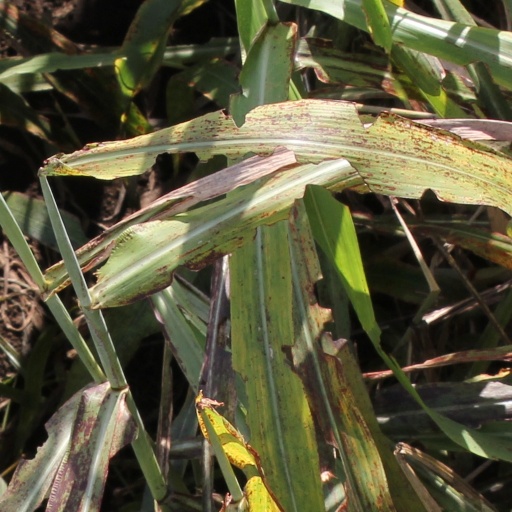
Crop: sorghum